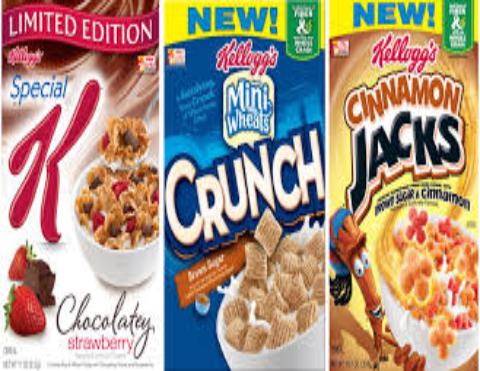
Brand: Cinnamon Jacks
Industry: Food